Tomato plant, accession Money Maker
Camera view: vertical (180 deg); turntable rotation: 300 degrees
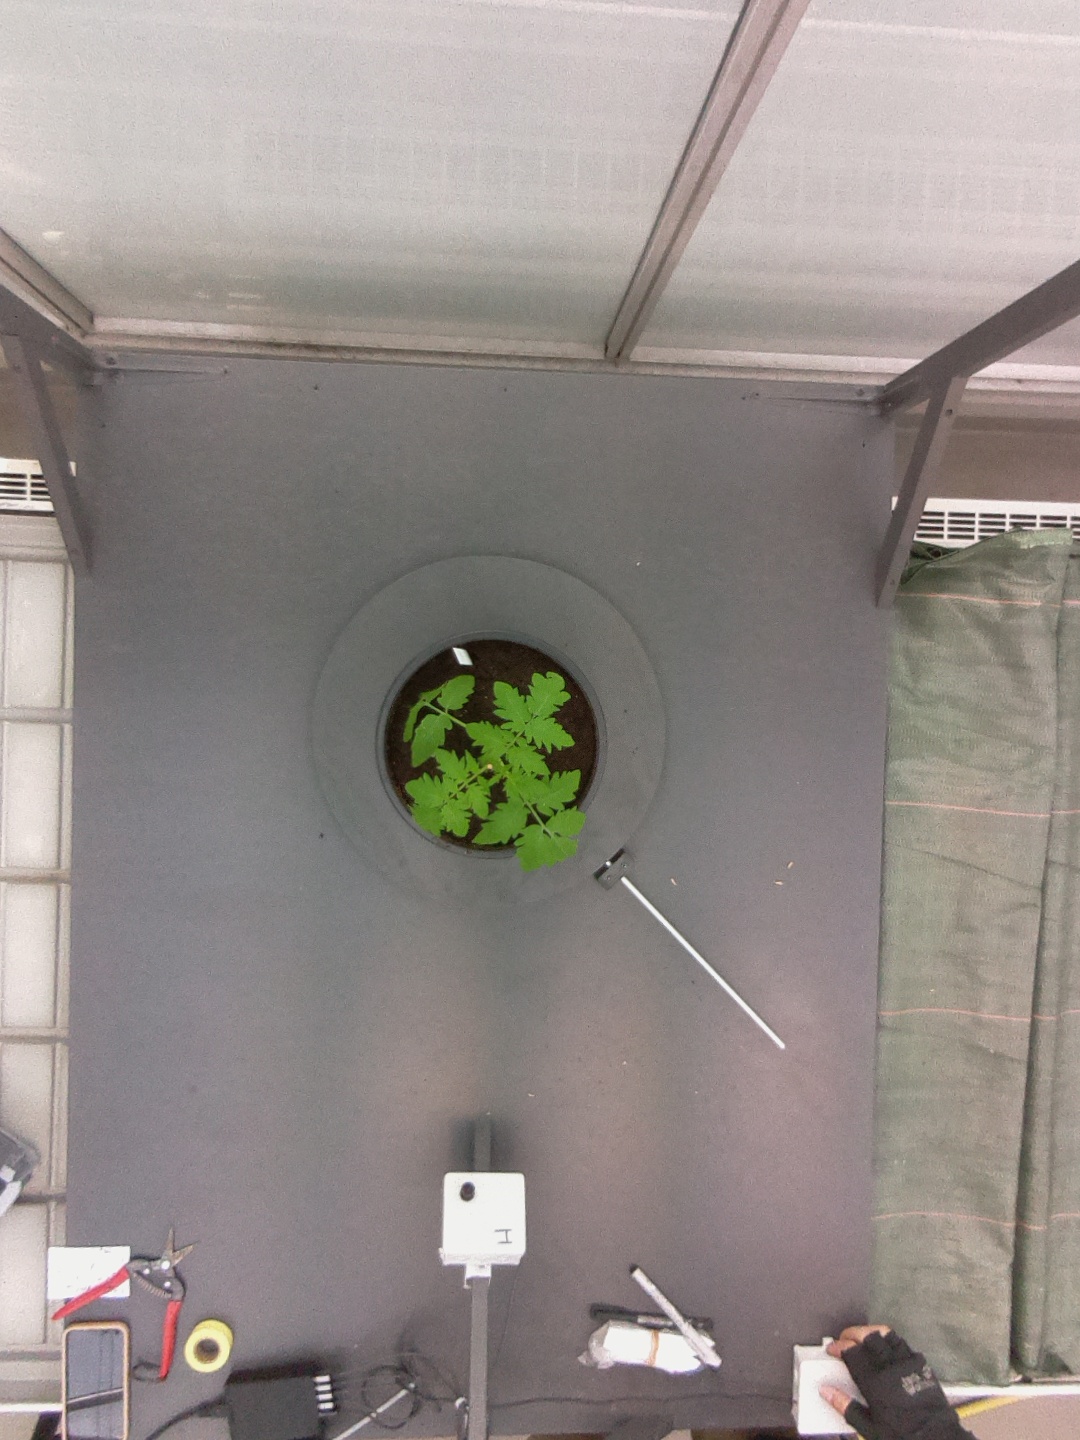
BBCH growth stage 13: 6 of true leaves visible